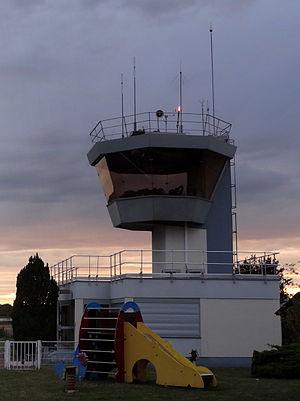
La tour de contrôle de l'aérodrome de Lognes-Émerainville (XLG LFPL), au crépuscule.
L'aérodrome de Lognes - Émerainville est un aérodrome civil français, ouvert à la circulation aérienne publique, situé sur les communes de Lognes et d'Émerainville dans le département de Seine-et-Marne et la région Île-de-France. Il se situe à 1,5 km au sud de Lognes, 28 km à l'est de Paris.
Une balise d'aérodrome est une balise tournante omnidirectionnelle située sur un point haut d'un aérodrome pour indiquer aux avions la présence de celui-ci.